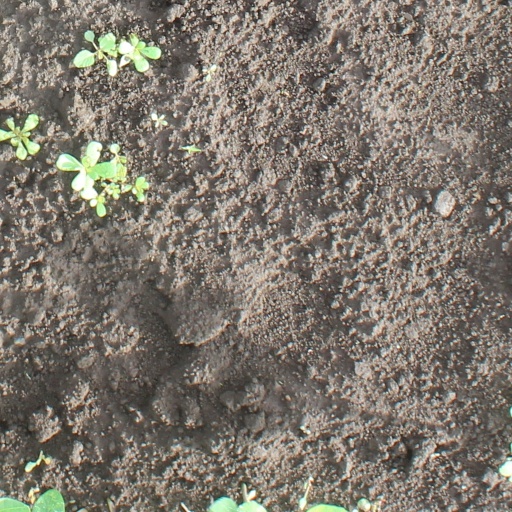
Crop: soybean